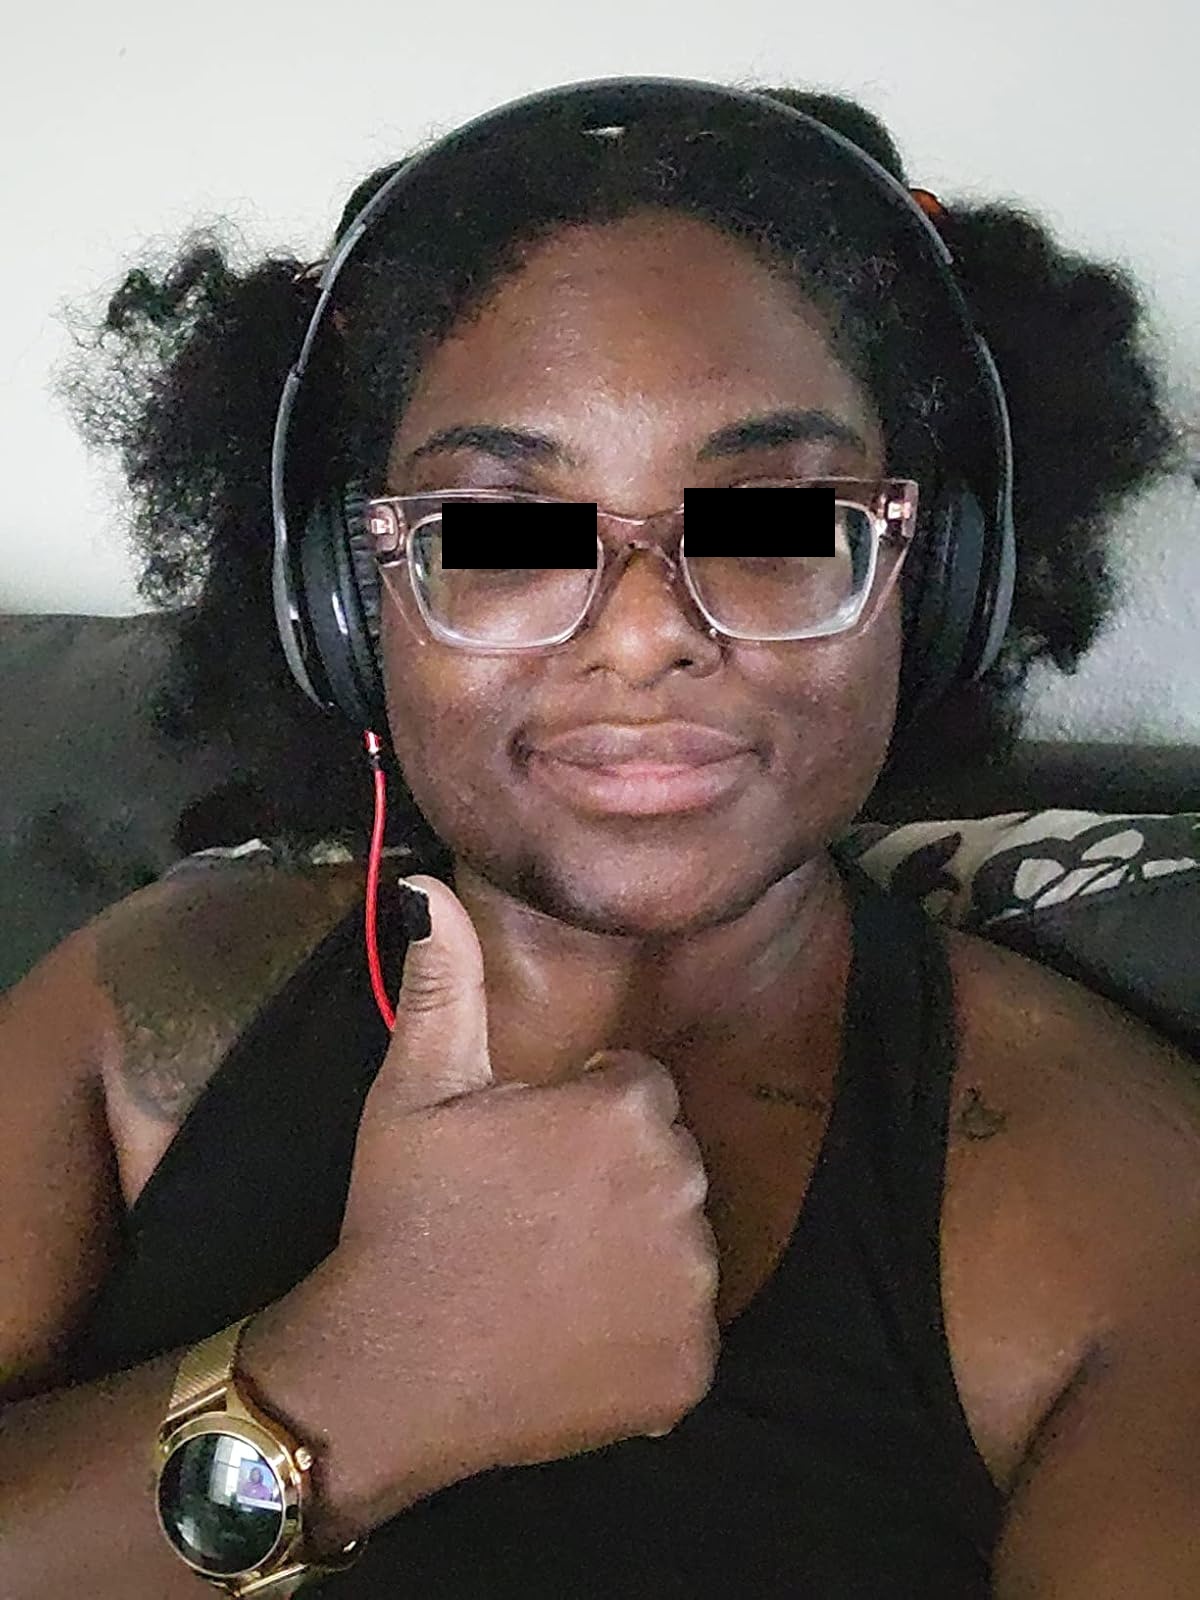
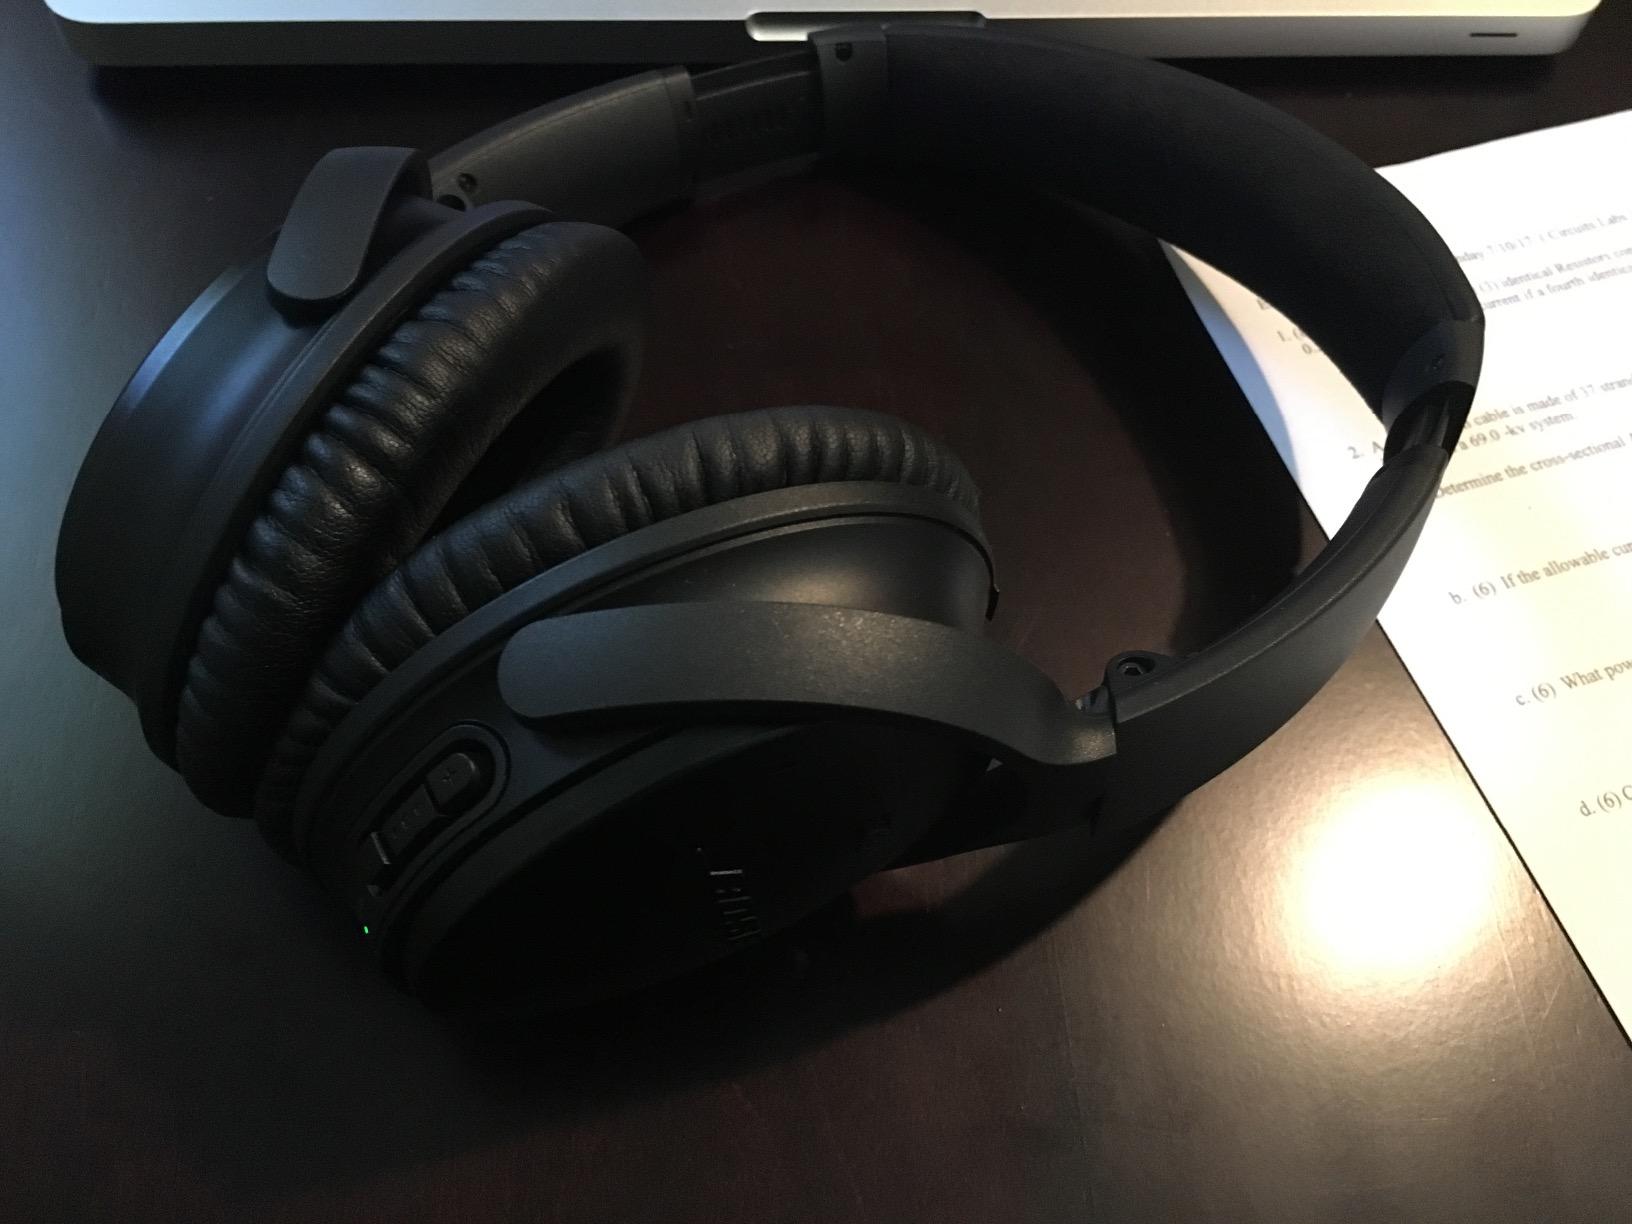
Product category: headphones
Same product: no